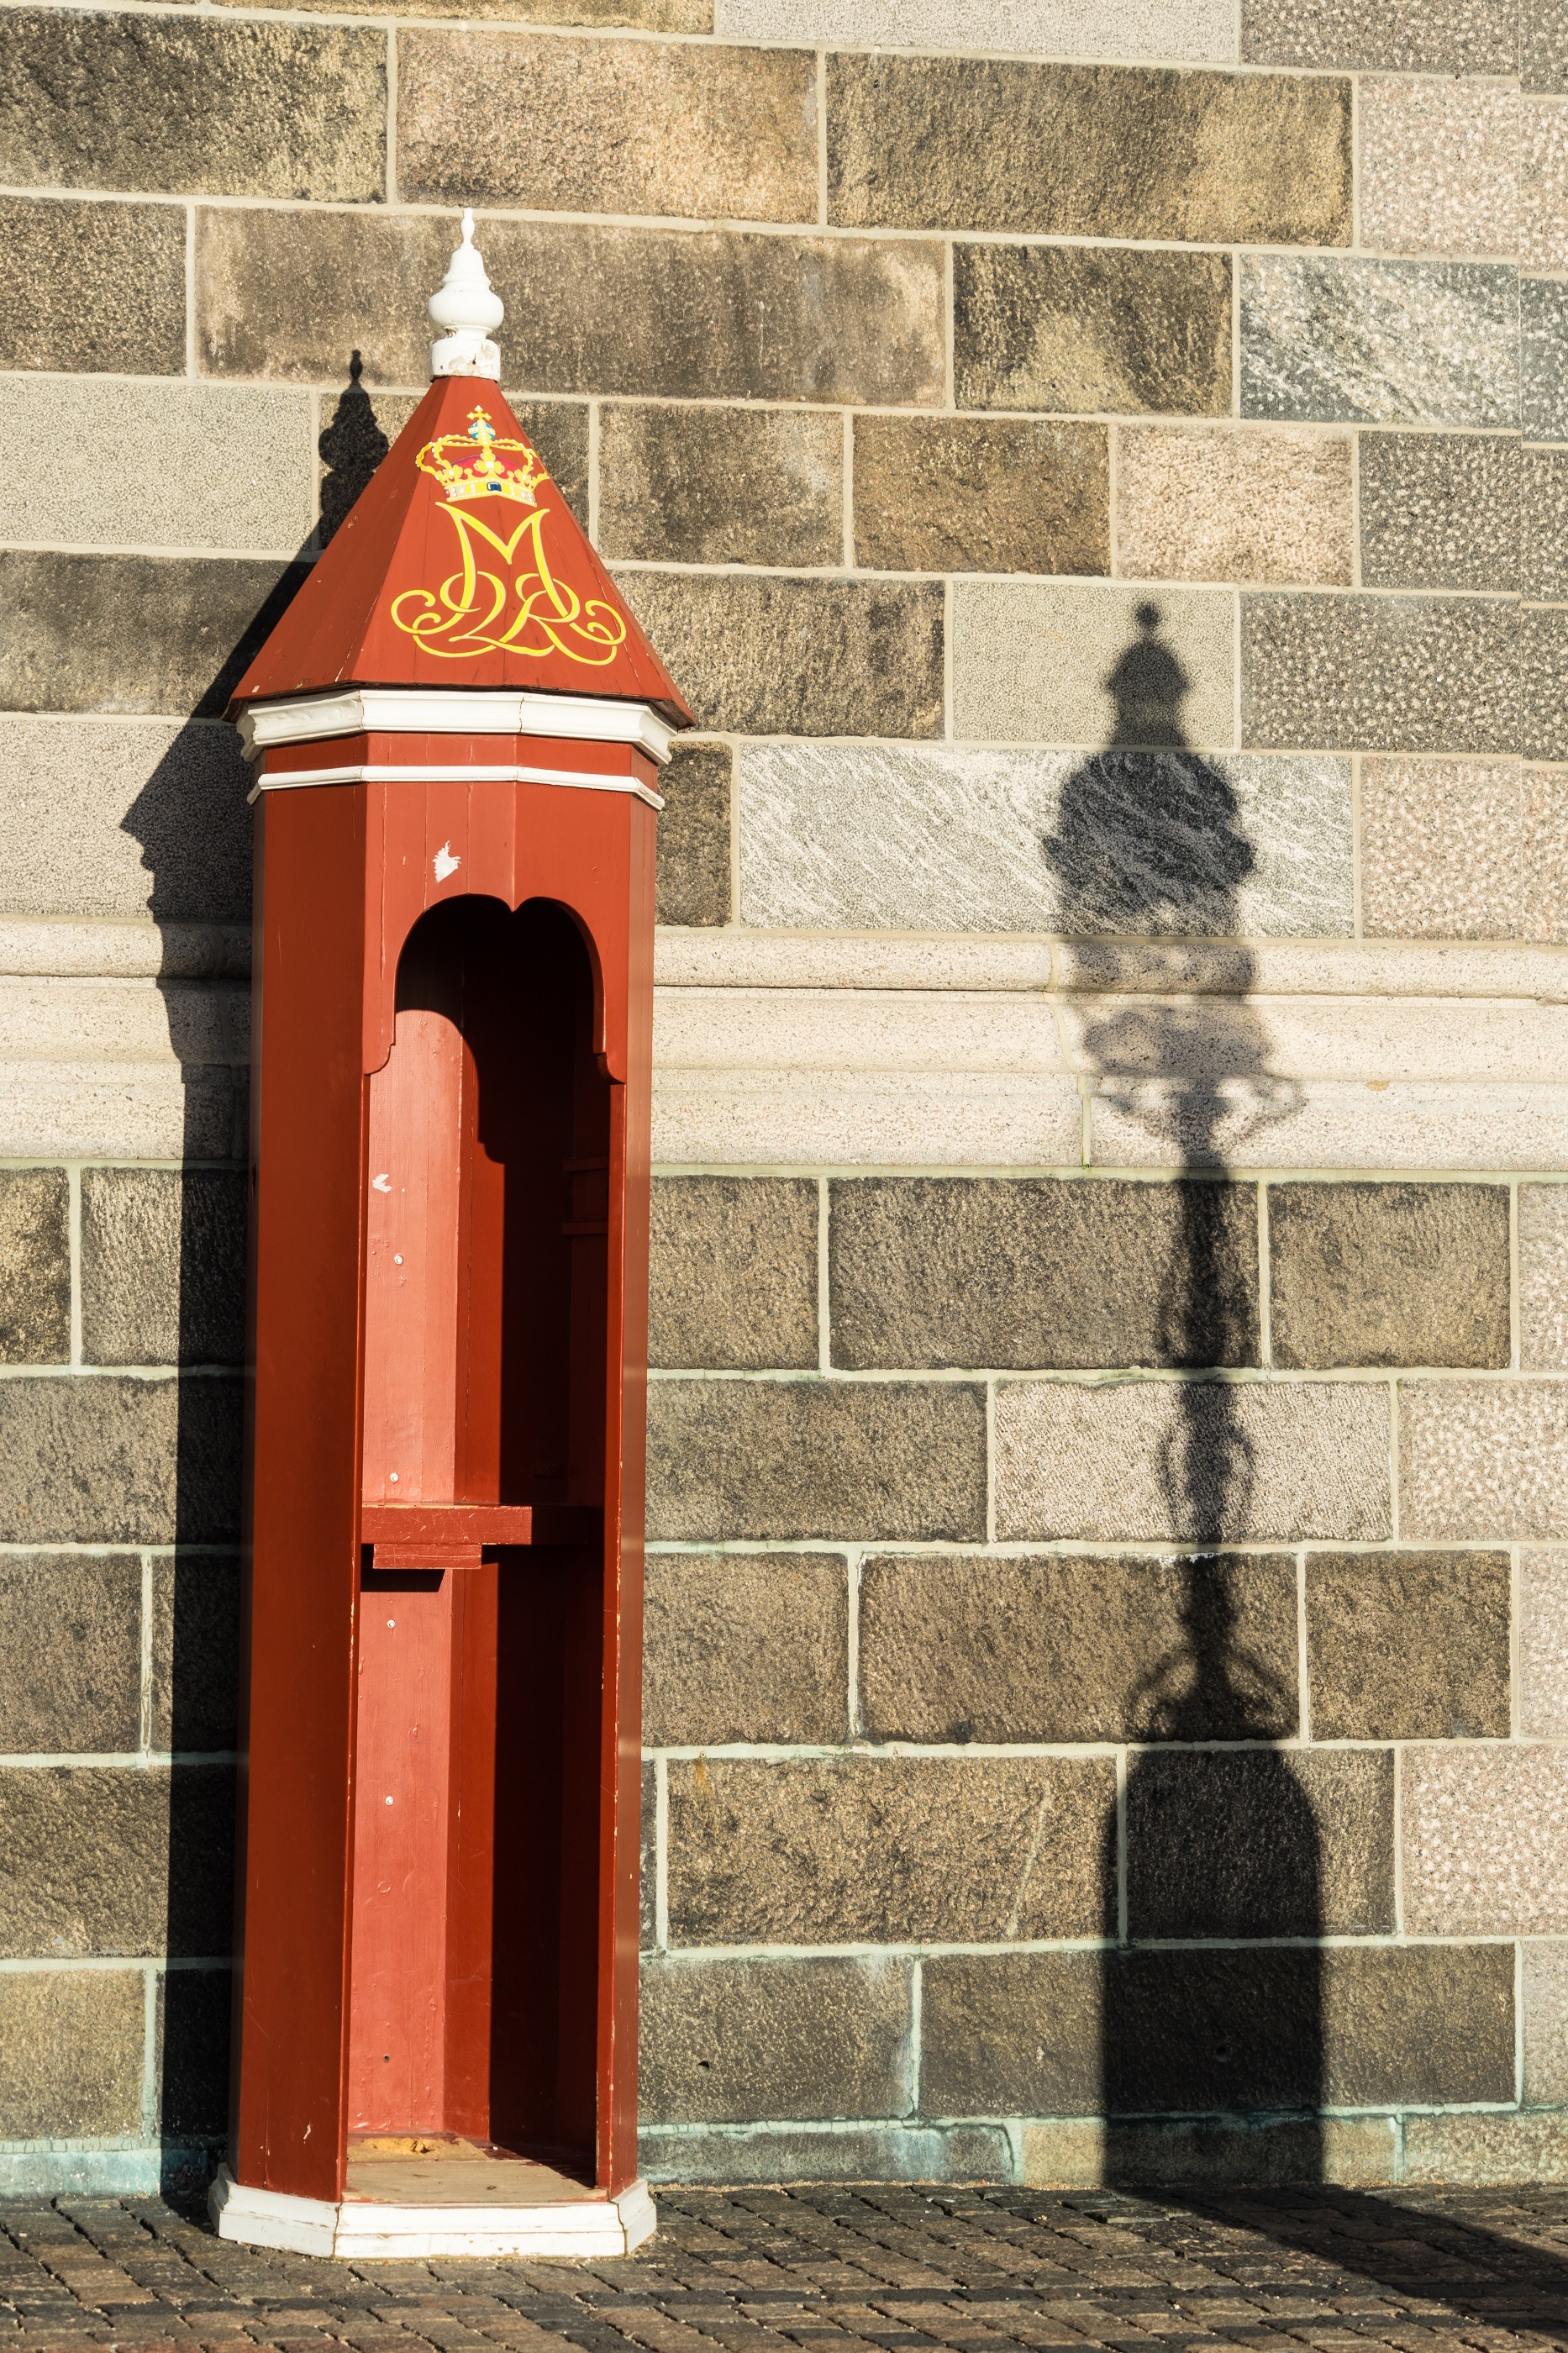
light, post, structure, vintage, wall, europe, column, red, color, shadow, vacant, street light, lamp, historic, brick, shelter, art, lamppost, temple, denmark, copenhagen, ornamental, shape, guard, scandinavia, sentry box, christiansborg palace